Commercial Exchange Building (Jackson, Michigan)

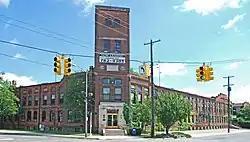

The Commercial Exchange Building, also known as the Collins Manufacturing – Jackson Automobile Company complex, is an industrial building complex located at 2301 E. Michigan Ave. in Jackson, Michigan. The building was built partly in 1895, and was listed on the National Register of Historic Places in 1993. The listing included four contributing buildings.